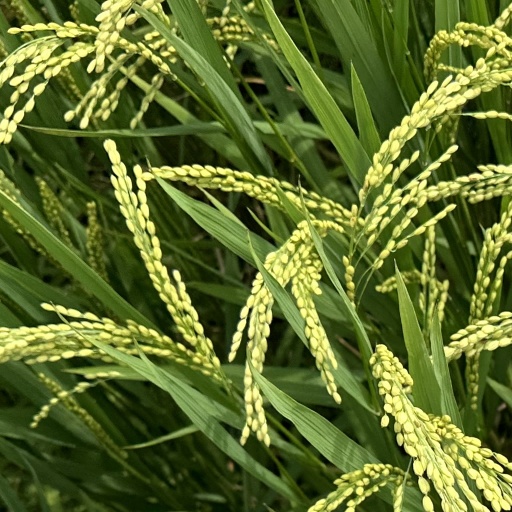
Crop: rice